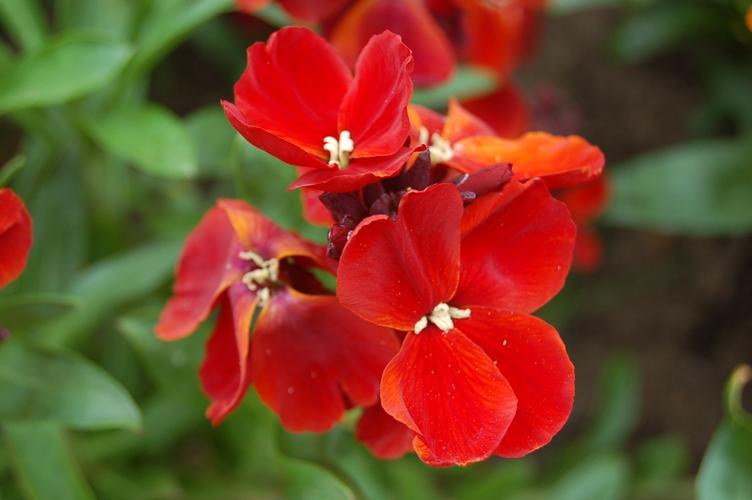
Label: wallflower